Tseung Kwan O

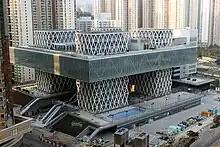
The purpose-built campus of the Hong Kong Design Institute in Tiu Keng Leng

Tseung Kwan O has an array of 24 primary schools and 24 secondary schools teaching the local curriculum, scattering across its major residential areas. There are also more than 40 kindergartens in the new town. In 2018, the French International School of Hong Kong (香港法國國際學校) and Shrewsbury International School Hong Kong opened their campuses in the new town, in Areas 67 and 85 of Tseung Kwan O respectively.